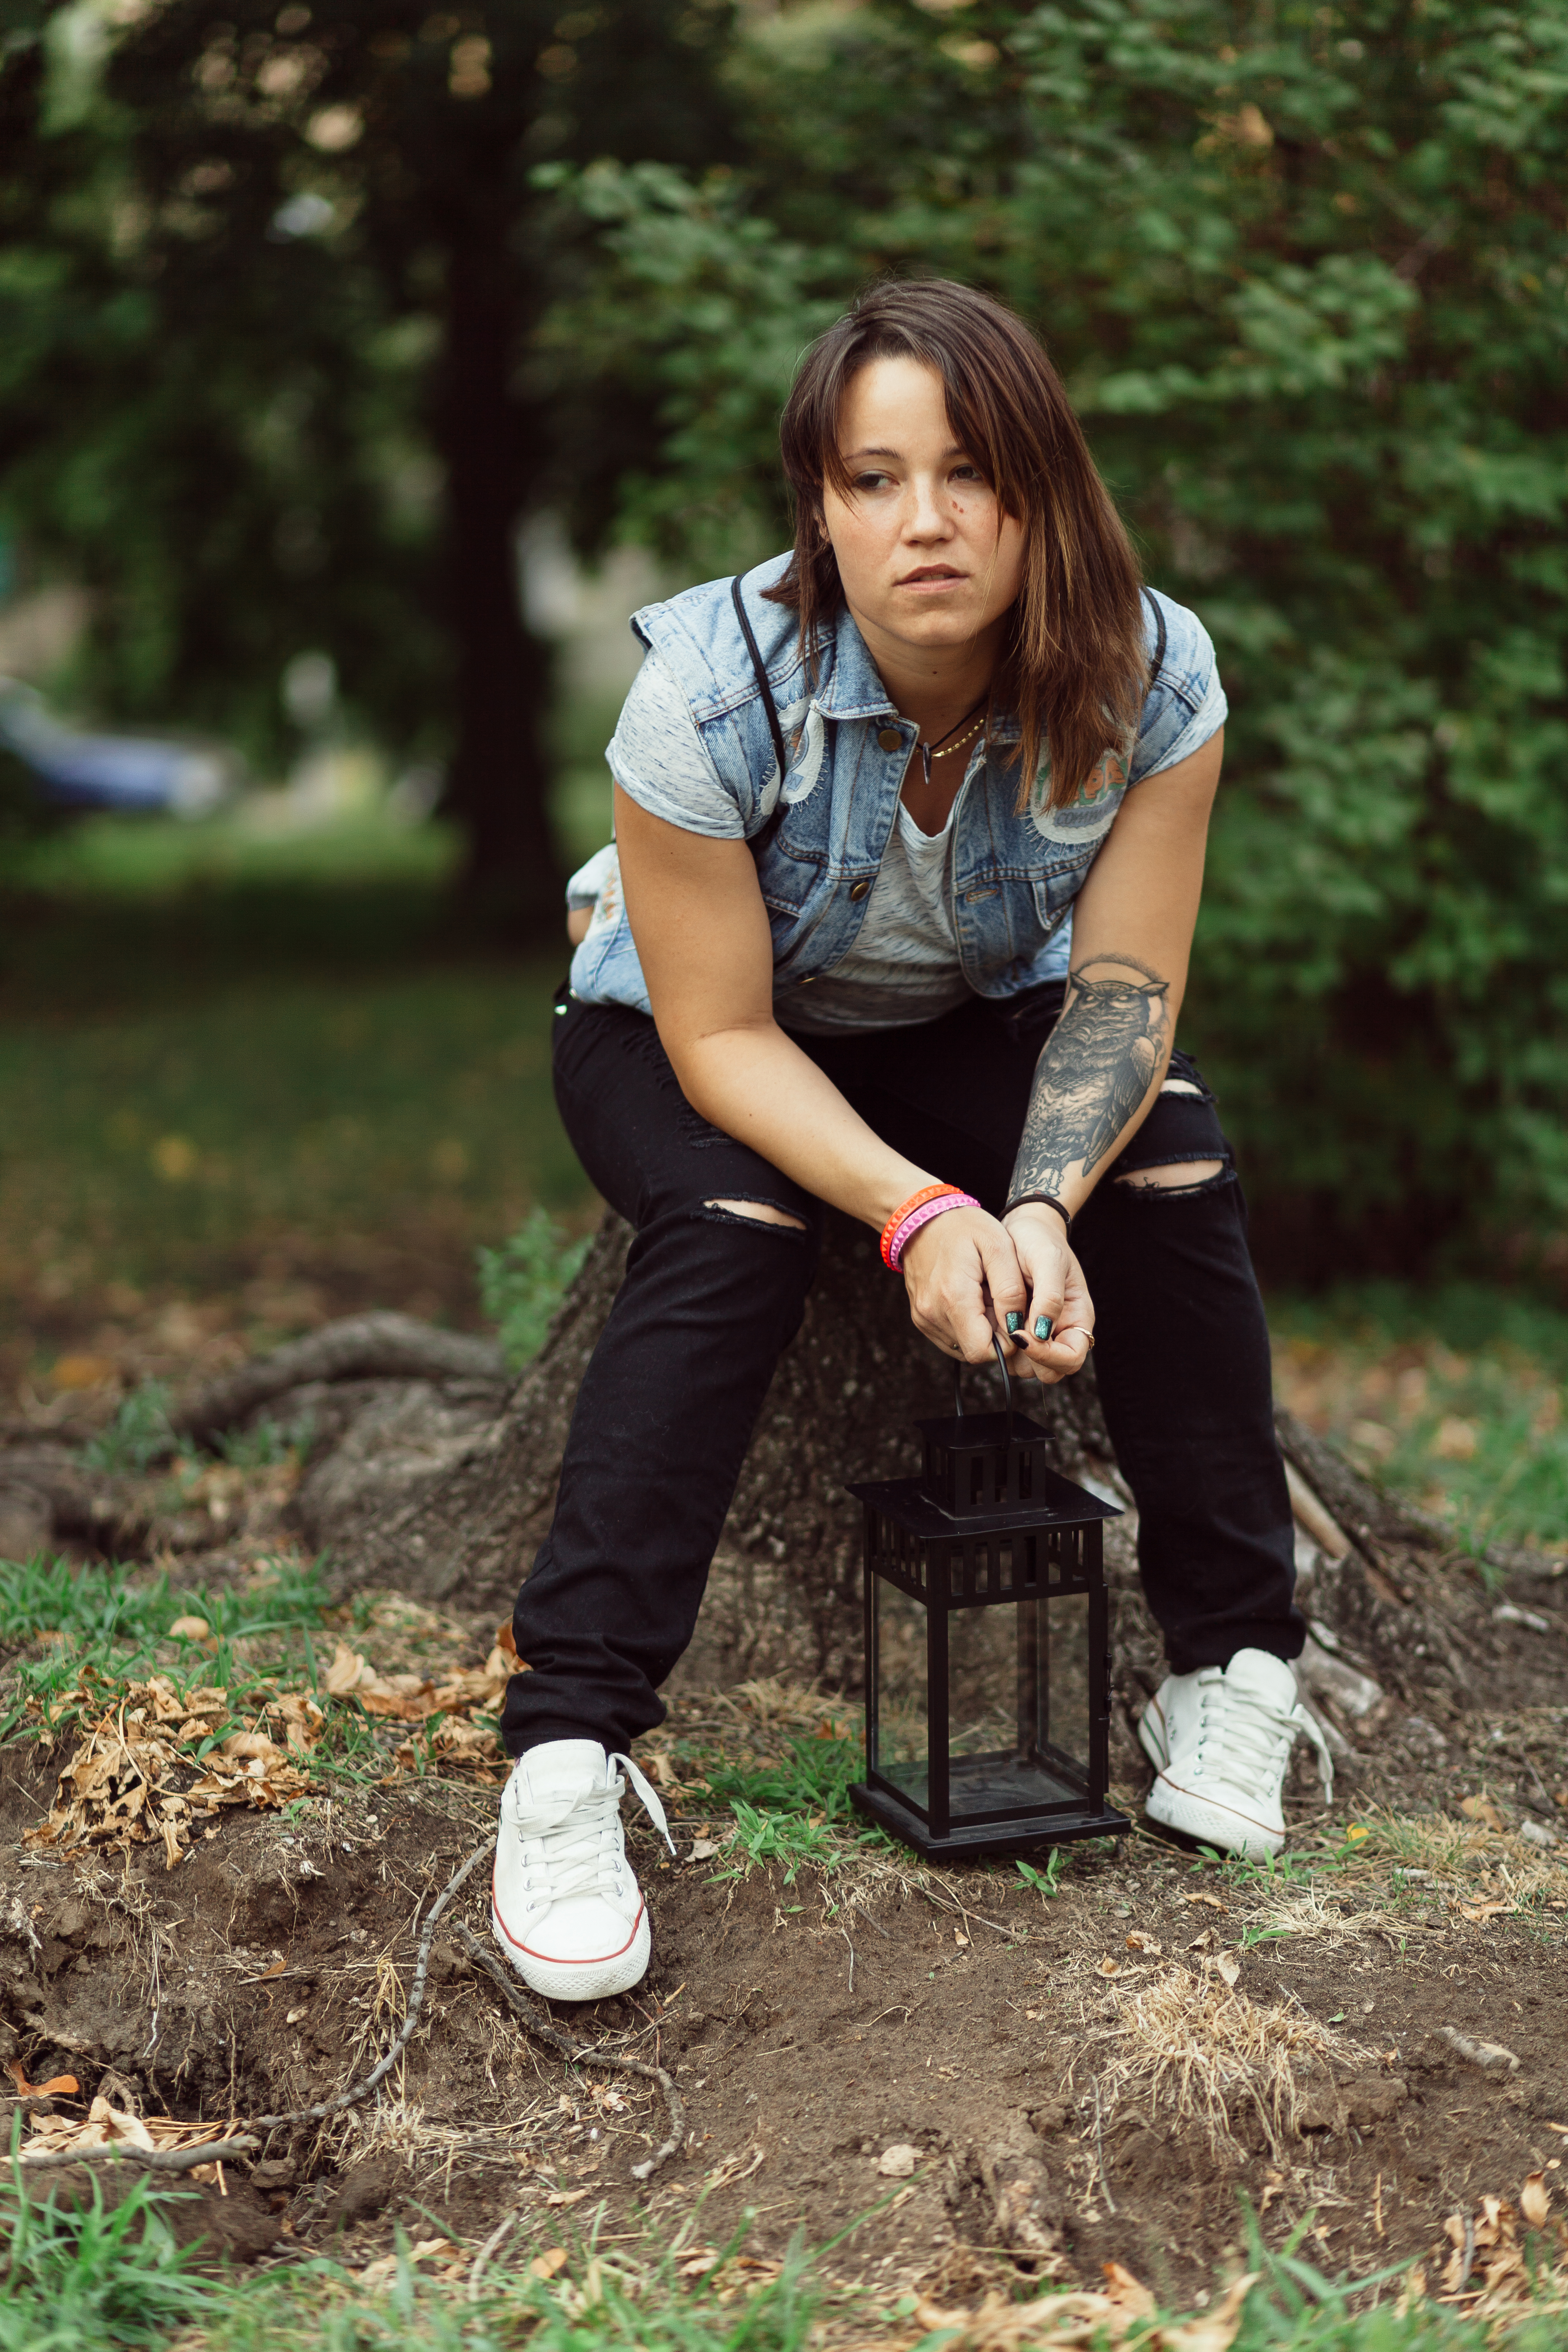
person, light, people, girl, lawn, photography, spring, lantern, sitting, natural, canon, black, 5d, 85mm, 18, markii, 5dii, photo shoot, portrait photography, human positions